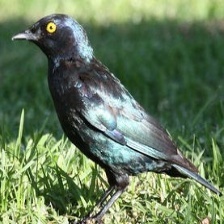
Species: CAPE GLOSSY STARLING
Scientific name: LAMPROTORNIS NITENS